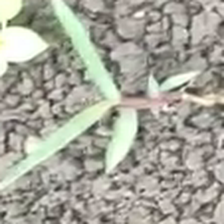
Weed species: Digitaria_SP_(Digitaria Sanguinalis )